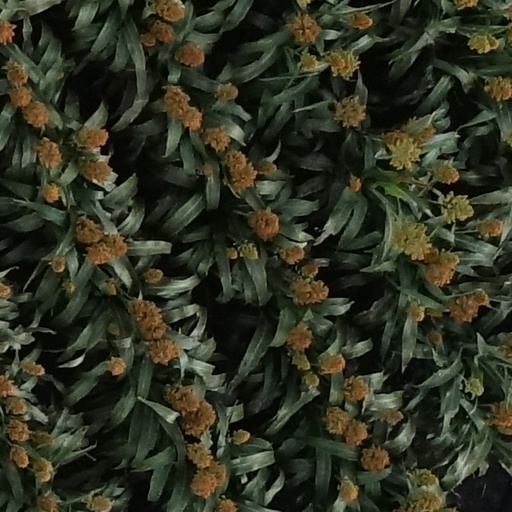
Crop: sorghum